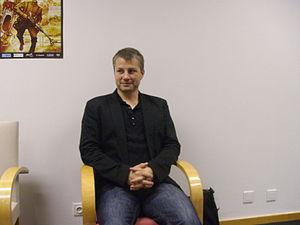
Erik L'Homme aux Utopiales 2011